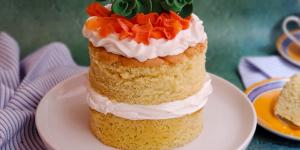
bizcocho con 3 ingredientes